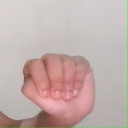
अक्षर: ठ